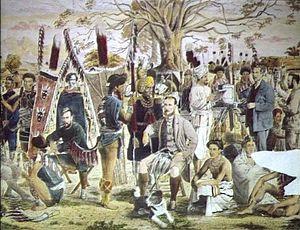
La peinture tribale en Inde est la peinture des tribus adivasis de l'Inde.